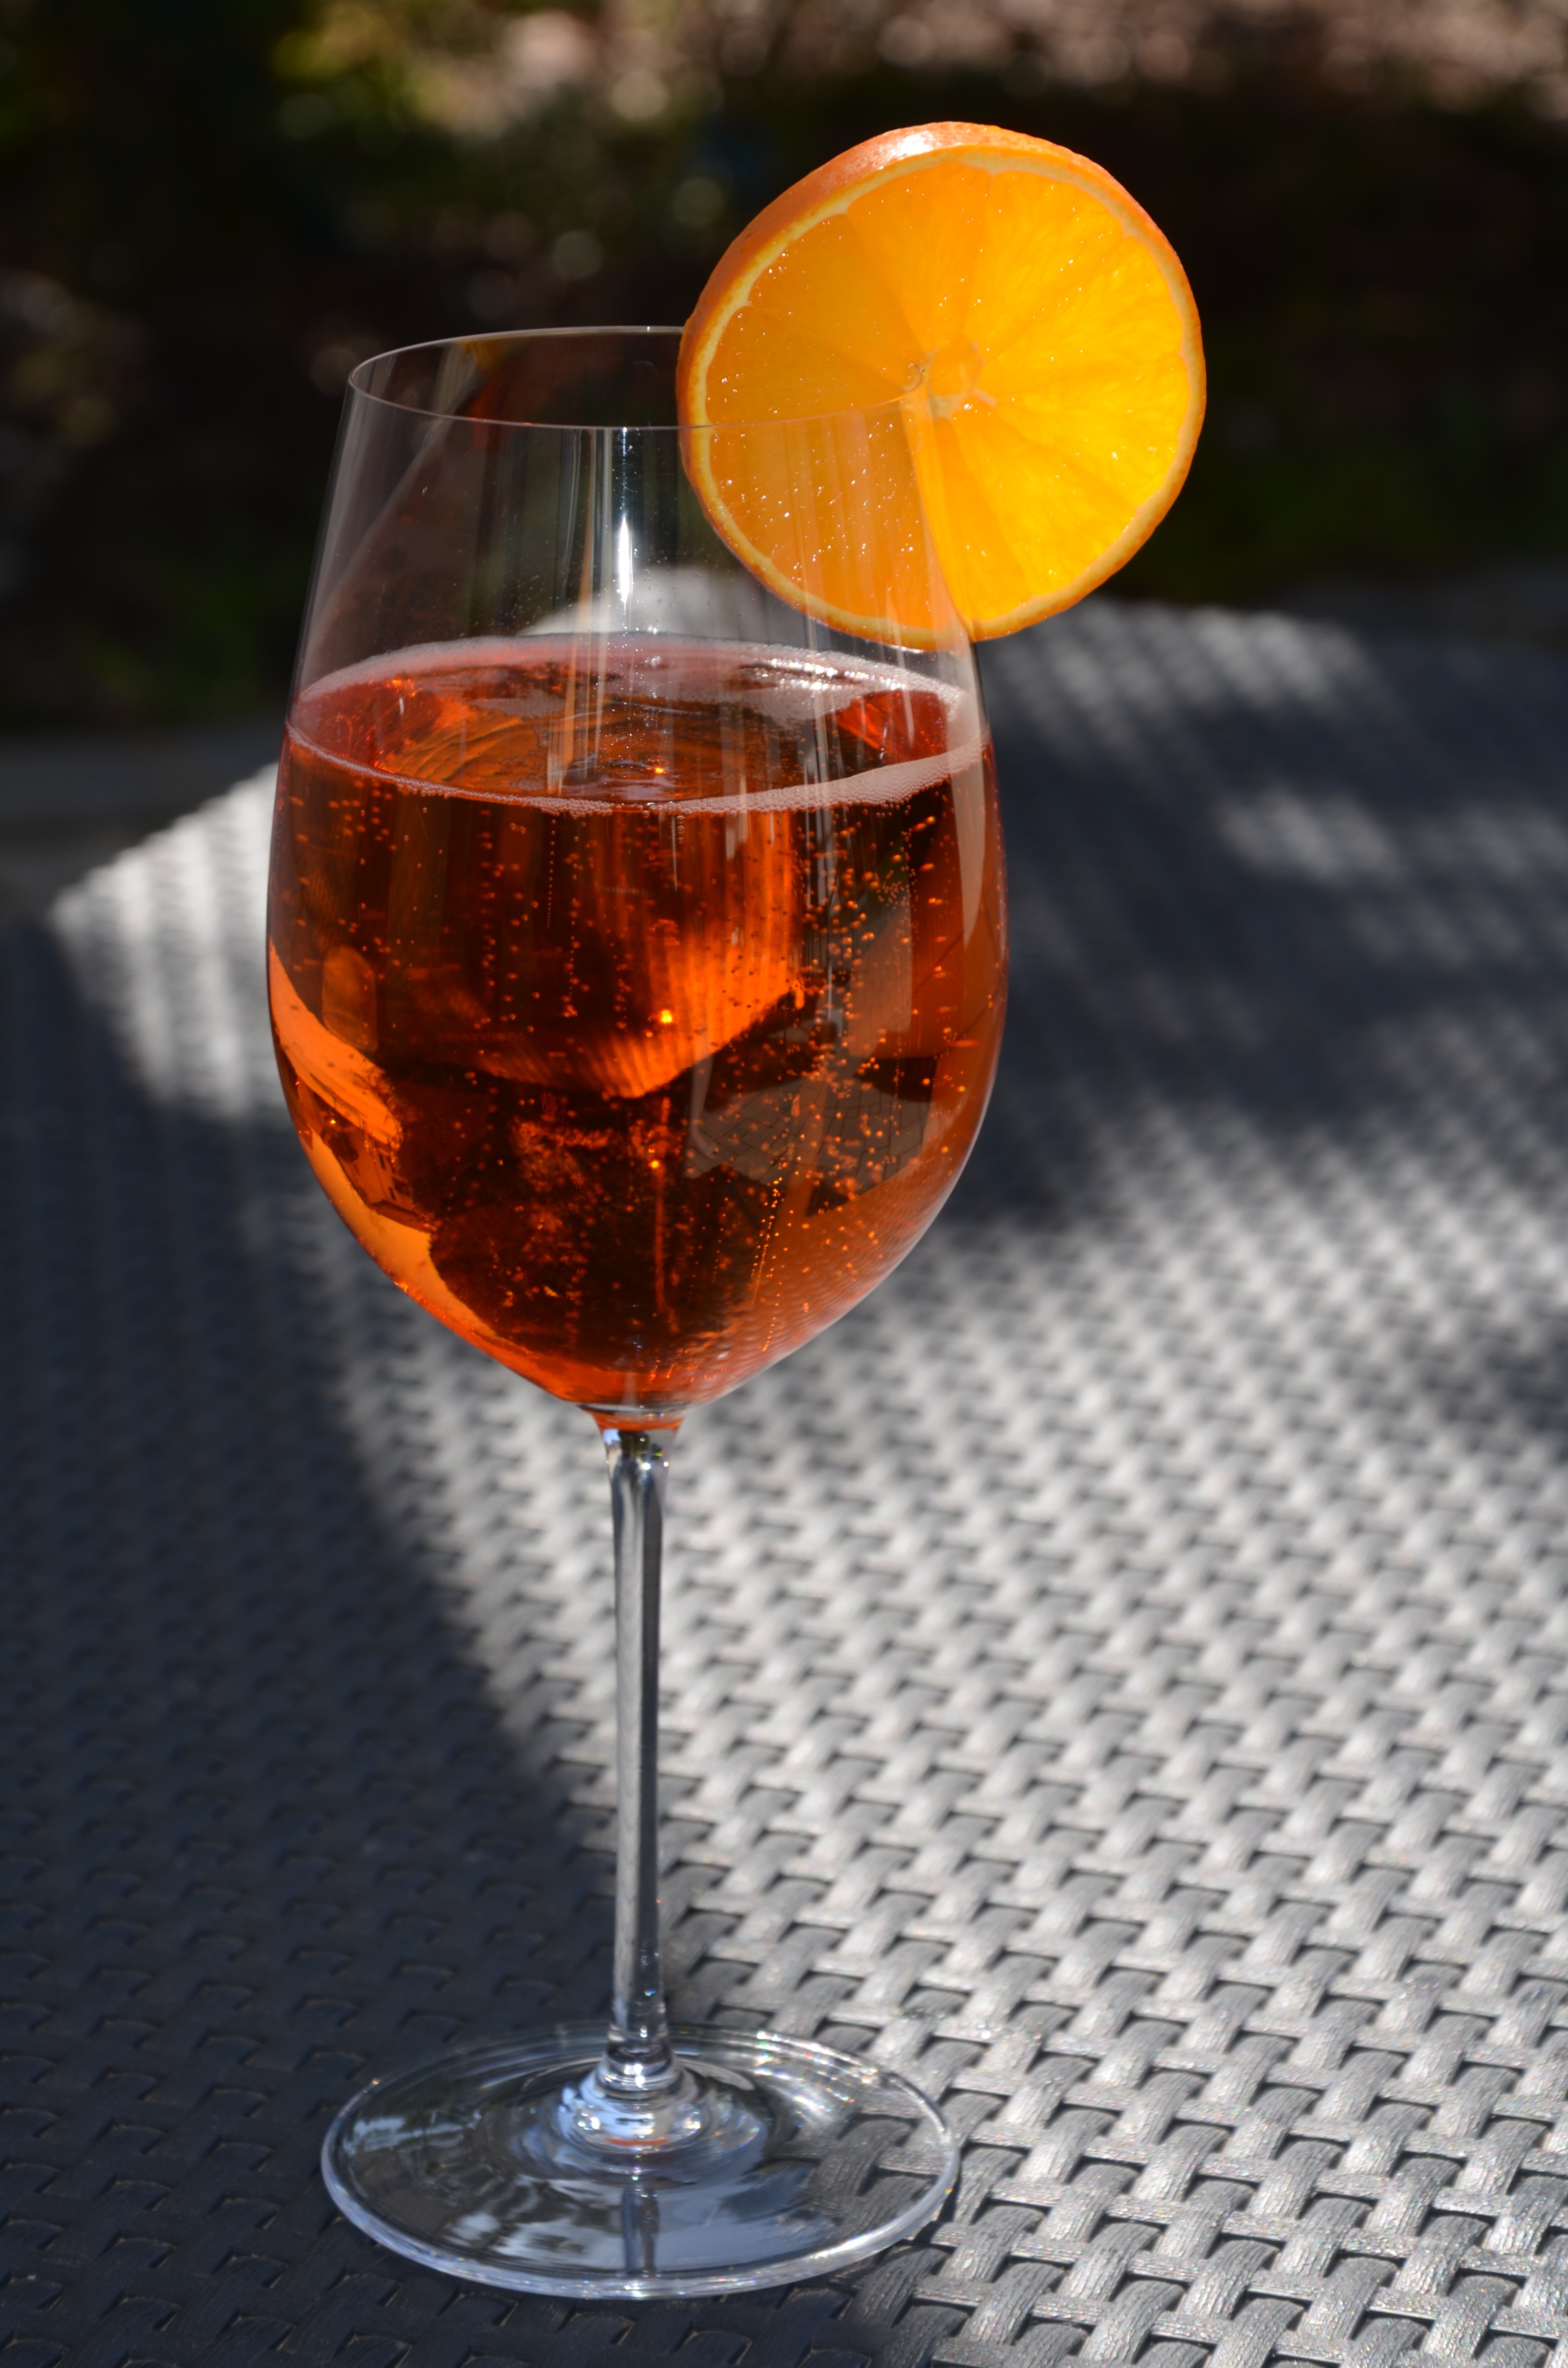
glass, herb, drink, beer, cocktail, wine glass, holidays, champagne, benefit from, pointed, fruity, stemware, alcoholic beverage, aperol, aperol spritz, prosecco, distilled beverage, drinkware